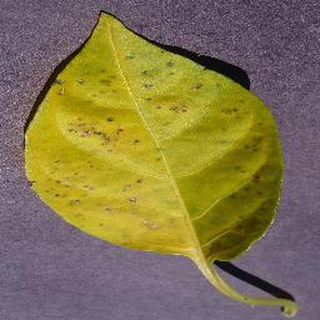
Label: bell_pepper_bacterial_spot